Erwin Mulder

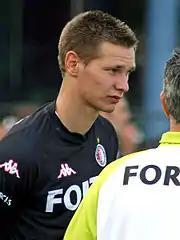
Mulder listening to the coach in training at Feyenoord.

In November 2006, at the age of 17, Mulder was invited to Feyenoord's first team squad by Feyenoord coach Erwin Koeman. As the reserve goalkeepers Patrick Lodewijks and Sherif Ekramy were both facing injuries, the teenager was Henk Timmer's first stand-in. He was on the bench for over ten matches during the season 2006–07, but did not make his official first team debut. In January 2007, Mulder was one of the few talents to join the first team on training camp in Belek, Turkey, but returned to the Feyenoord U19 squad afterwards.